Question: Please indicate a possible affordance area of baseball bat that can be used for holding
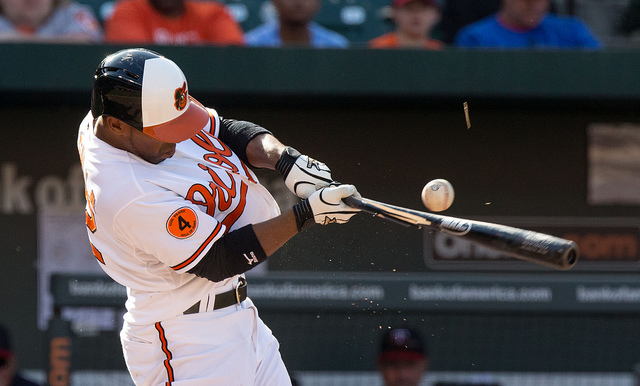
Answer: [319.867, 173.721, 443.765, 235.249]